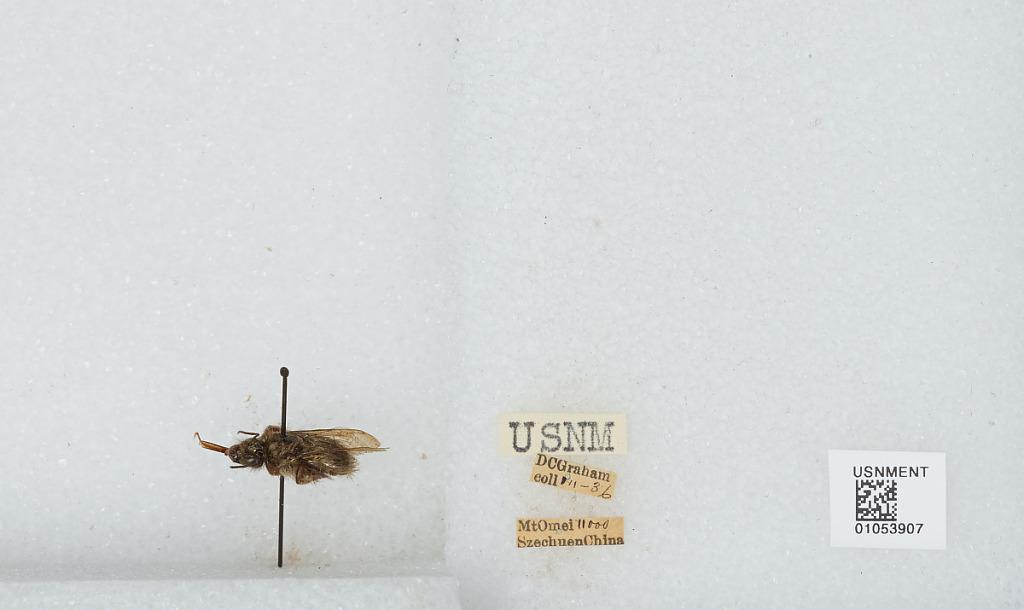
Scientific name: Bombus sp.
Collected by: D. Graham
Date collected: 1936-7-
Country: China
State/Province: Sichaun
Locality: Mount Emei